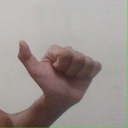
अक्षर: त